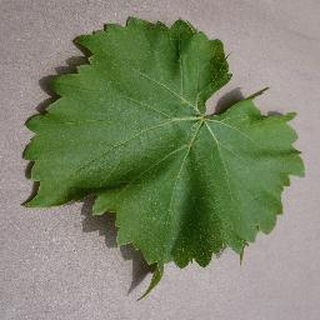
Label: healthy_grape